Vanguard Bandits

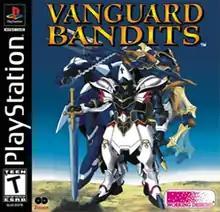
North American cover art

Vanguard Bandits, known in Japan as is a tactical role-playing game (RPG) for the PlayStation. The game was developed by Human Entertainment and originally released in Japan on July 30, 1998. It was published in North America by Working Designs.